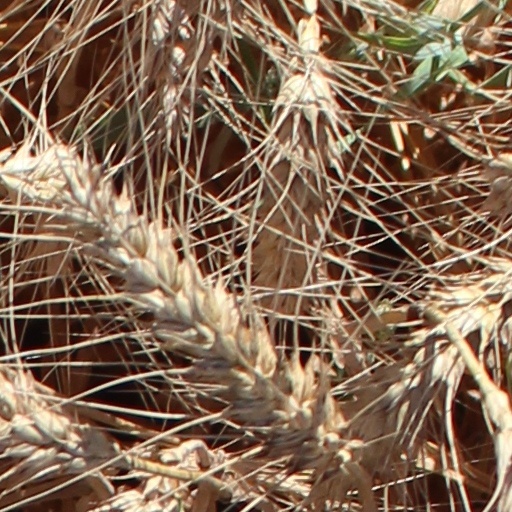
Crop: wheat